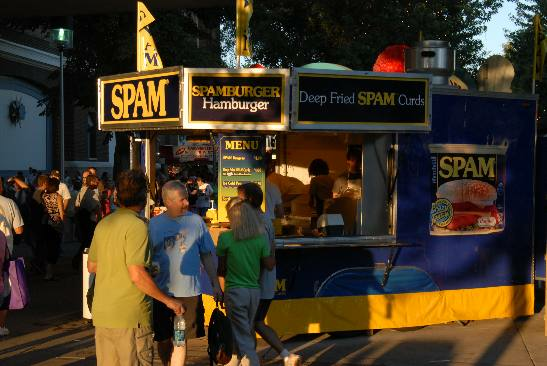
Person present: Yes